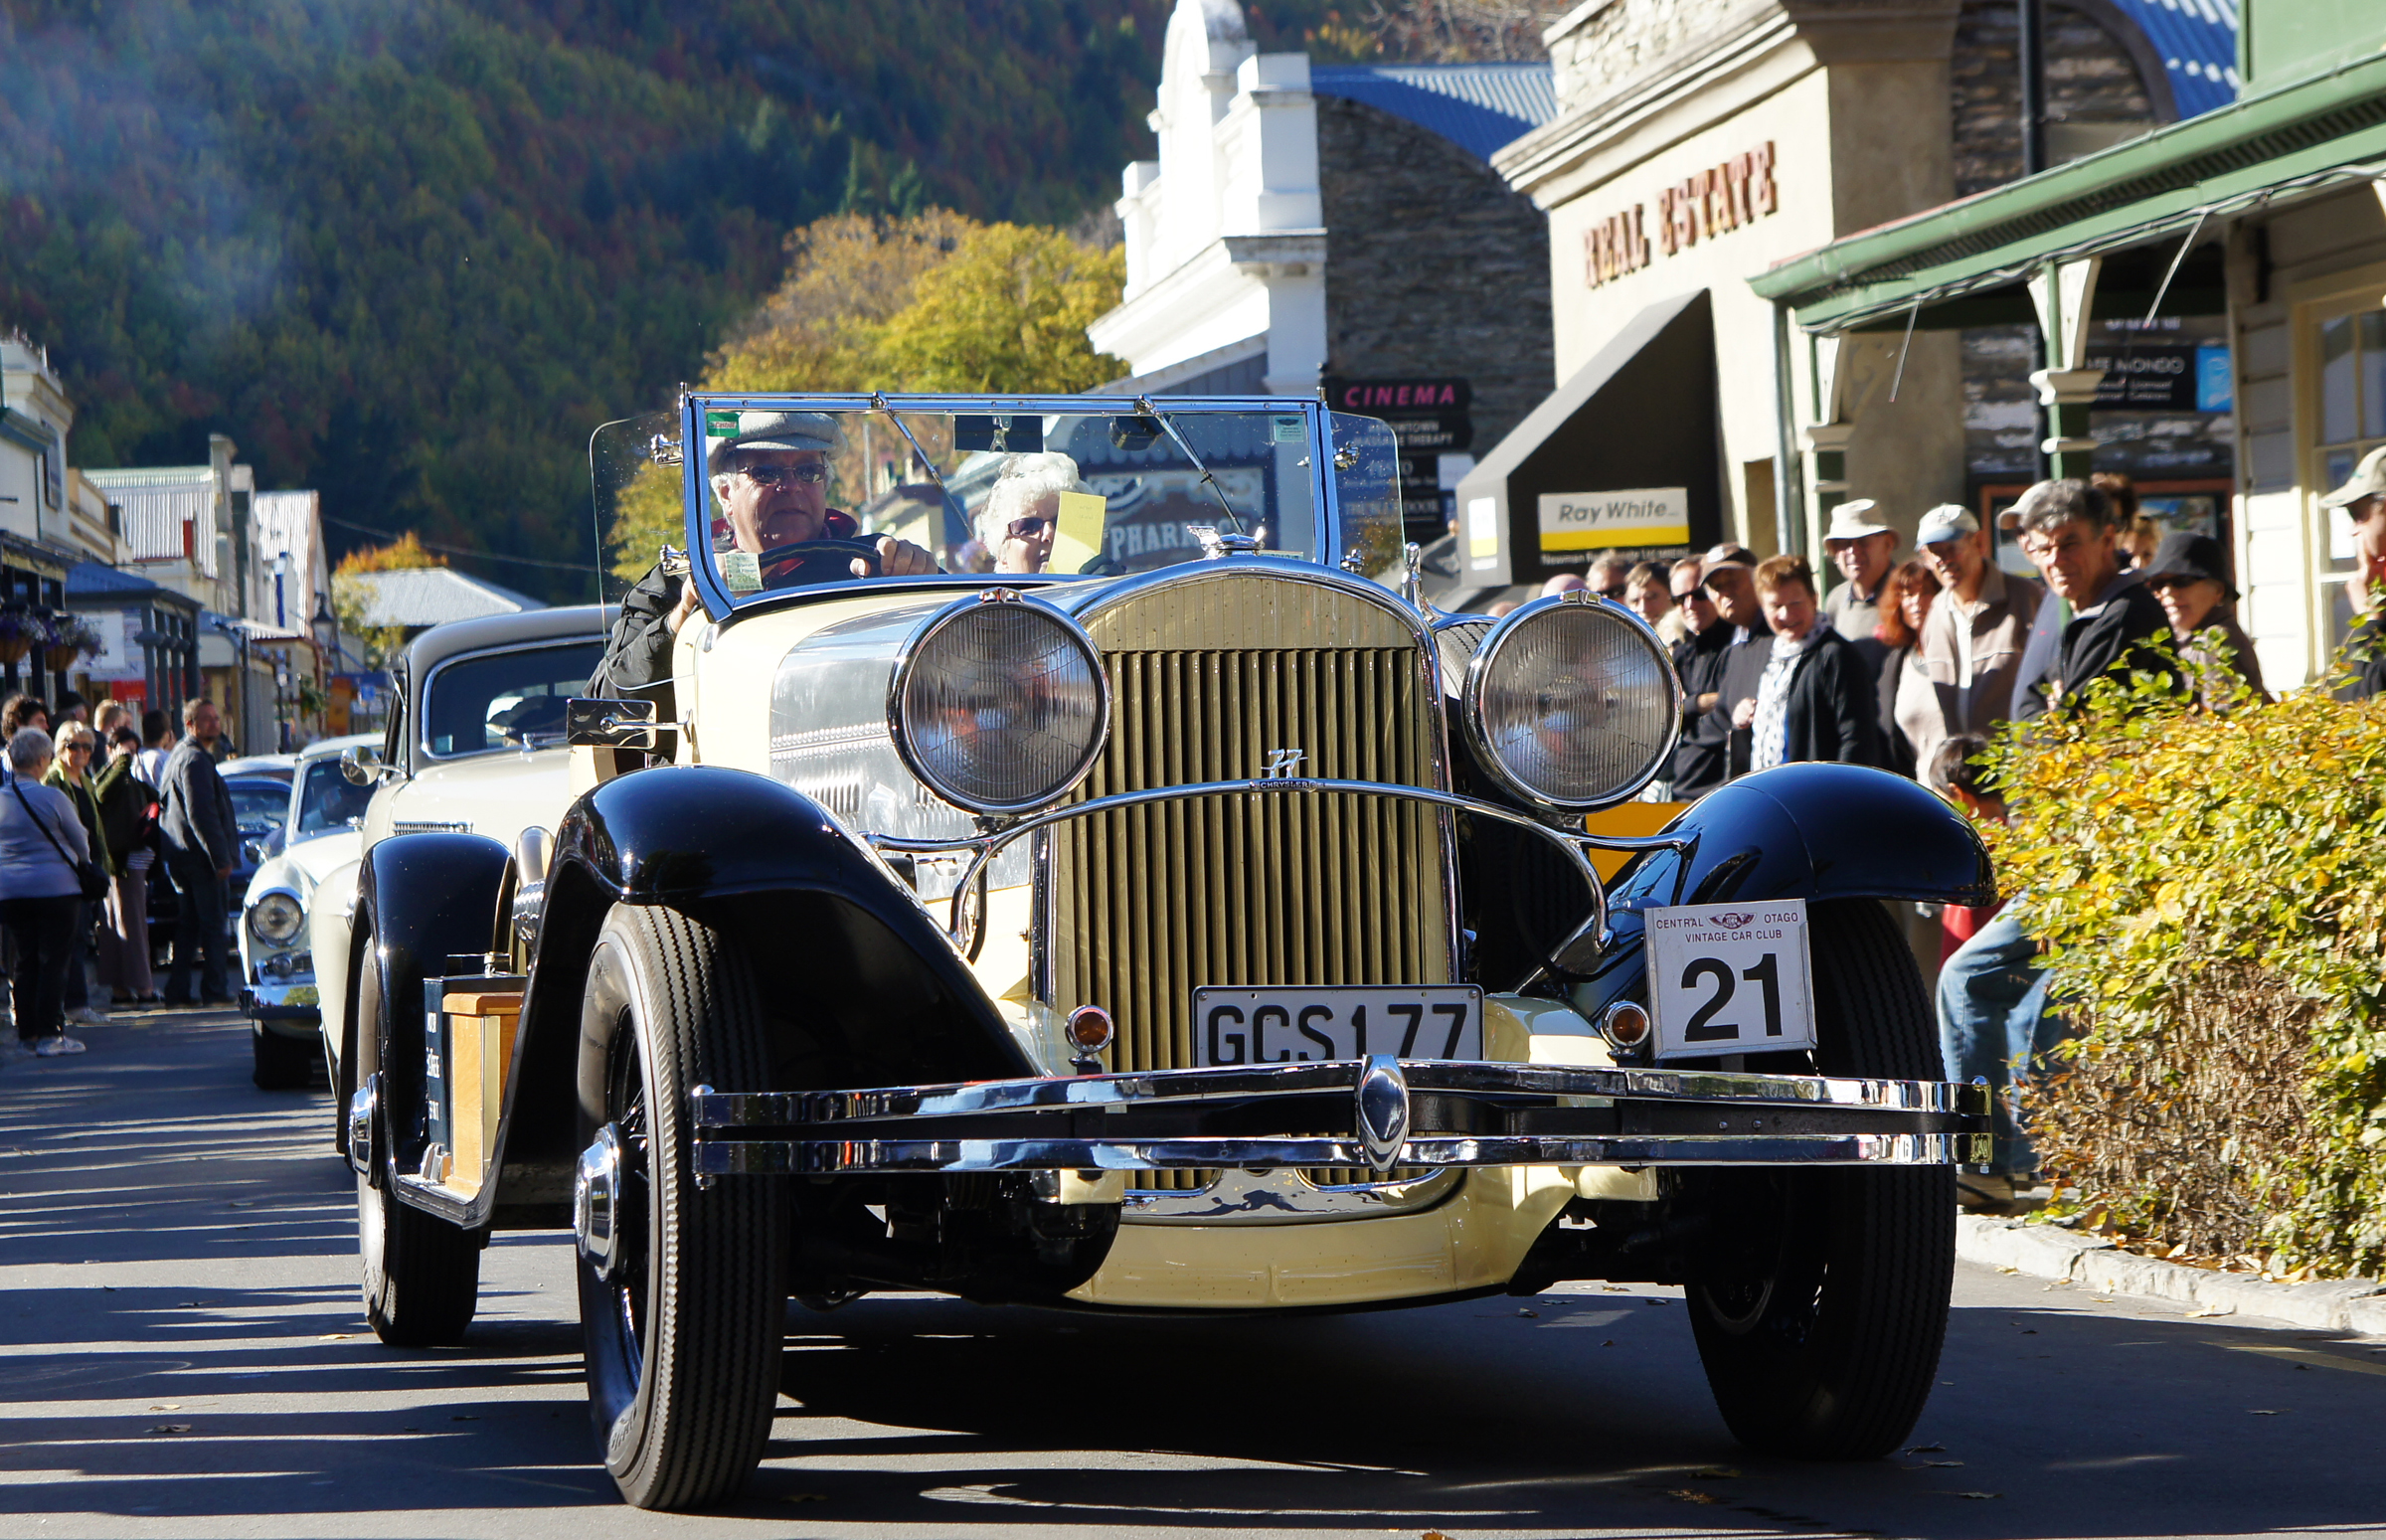
car, vehicle, motor vehicle, vintage car, cars, classic, chrysler, carshow, classiccars, vintagecars, autoshows, carparade, vintangecarclubs, carsrestored, arrowtownold, carsclassic, lotsofchrome, antique car, land vehicle, automobile make, luxury vehicle